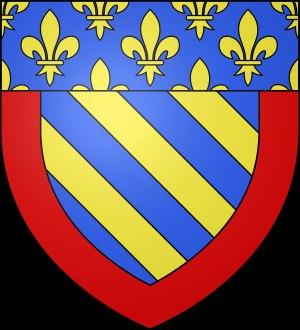
La Picardie est une ancienne région administrative française, créée par décret du 2 juin 1960, regroupant les départements de l'Aisne, de l'Oise et de la Somme, dont le chef-lieu était Amiens. Dans le cadre de la réforme territoriale de 2015, la région Picardie a fusionné avec la région Nord-Pas-de-Calais, le 1ᵉʳ janvier 2016. Le nom de la nouvelle région ainsi formée est Hauts-de-France, après avoir été provisoirement Nord-Pas-de-Calais-Picardie.